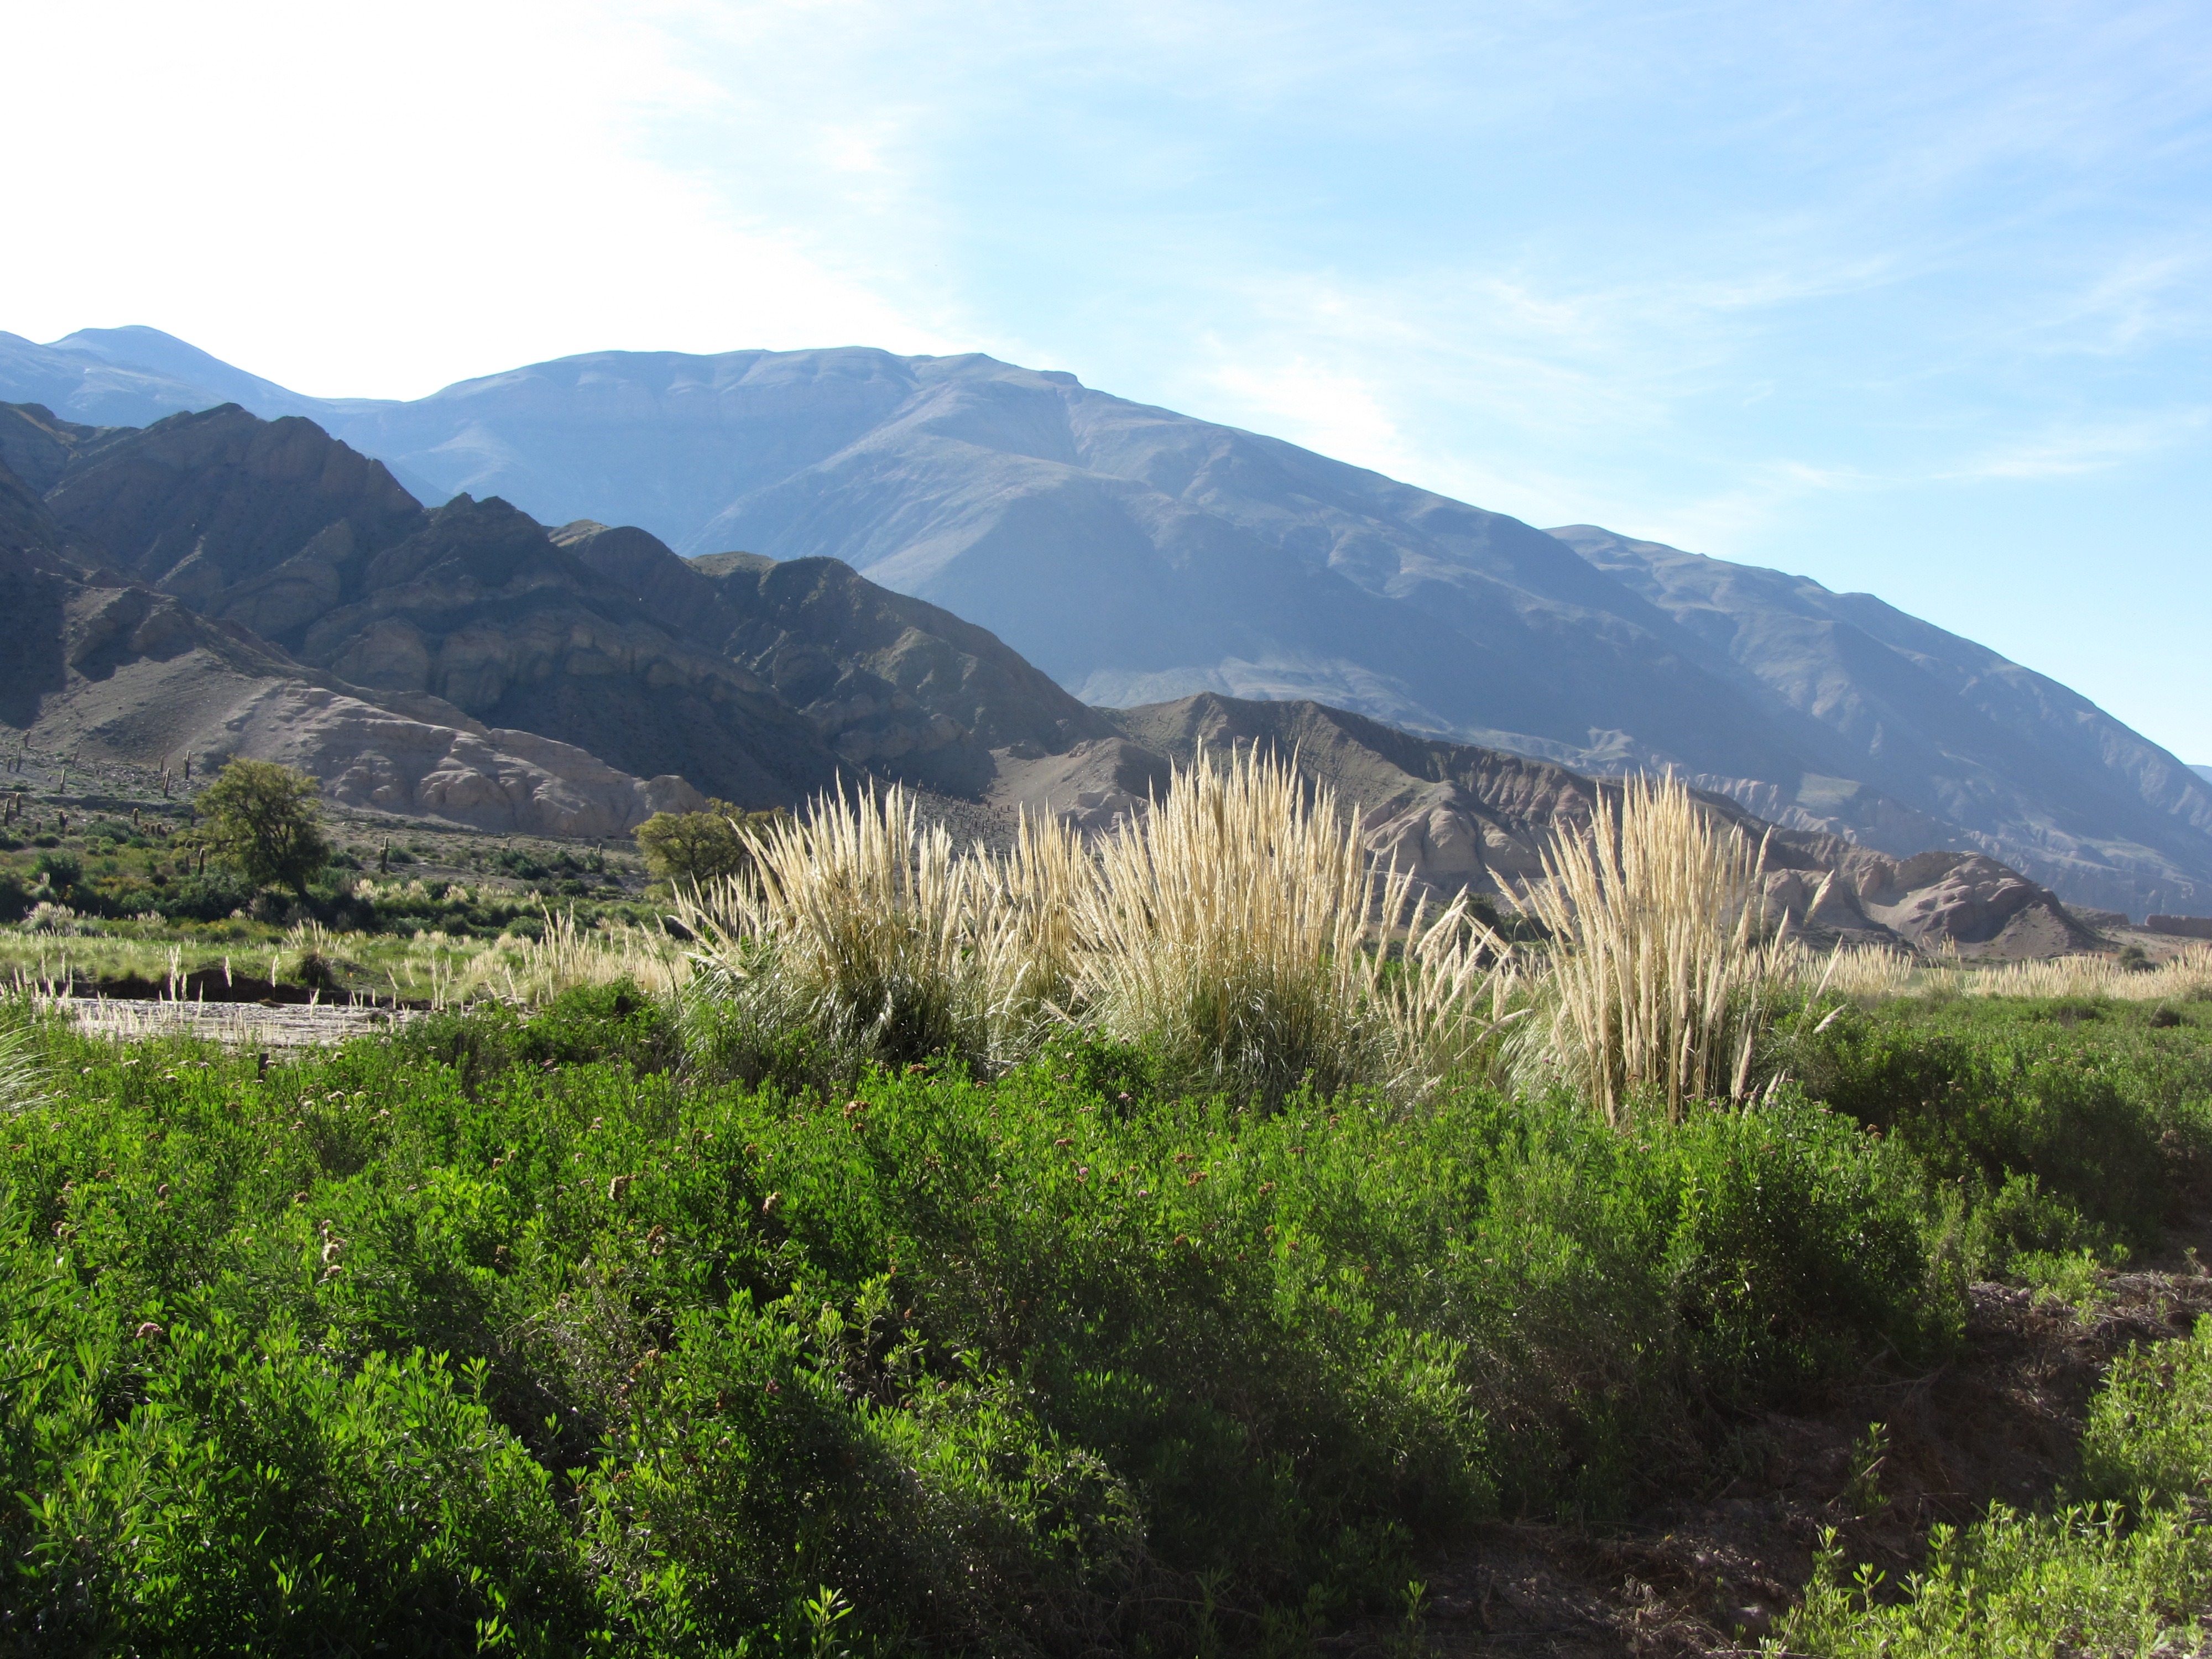
landscape, nature, wilderness, mountain, hill, lake, adventure, valley, mountain range, travel, holiday, rest, highland, ridge, plateau, beauty, beautiful, fell, ecosystem, rural area, landform, mountain pass, motorcycle tour, motorcycle tours, geographical feature, mountainous landforms, adventure worlds, motoaventura